The Harvest Month

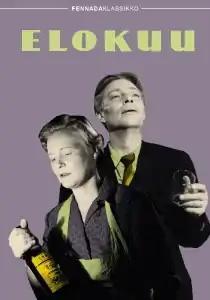
Film poster

The Harvest Month is a 1956 Finnish drama film directed by Matti Kassila, based on the 1941 novel by F. E. Sillanpää. It was entered into the 1957 Cannes Film Festival.